Katsusada Hirose

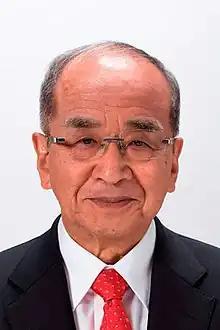

is a former governor of Ōita Prefecture in Japan, first elected in 2003. A native of Hita, Ōita and graduate of the University of Tokyo, he had worked at the Ministry of International Trade and Industry since 1966 before elected governor.